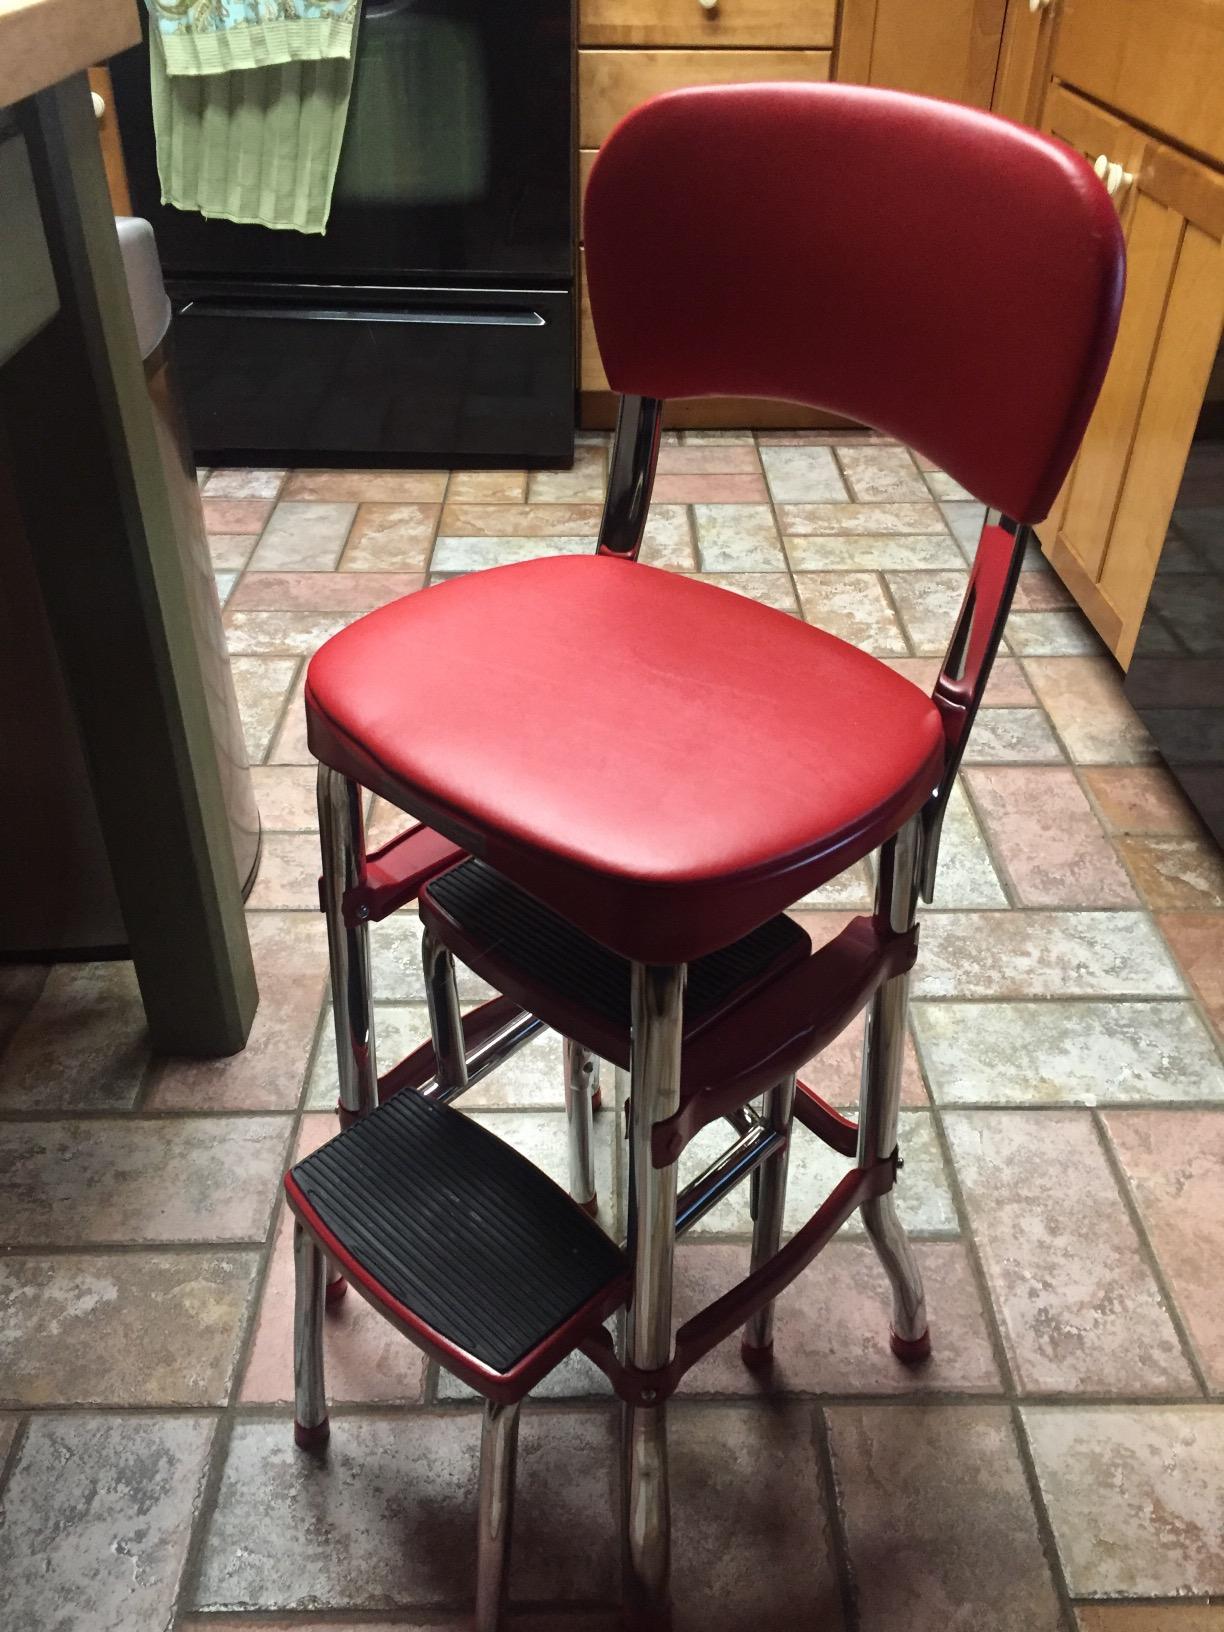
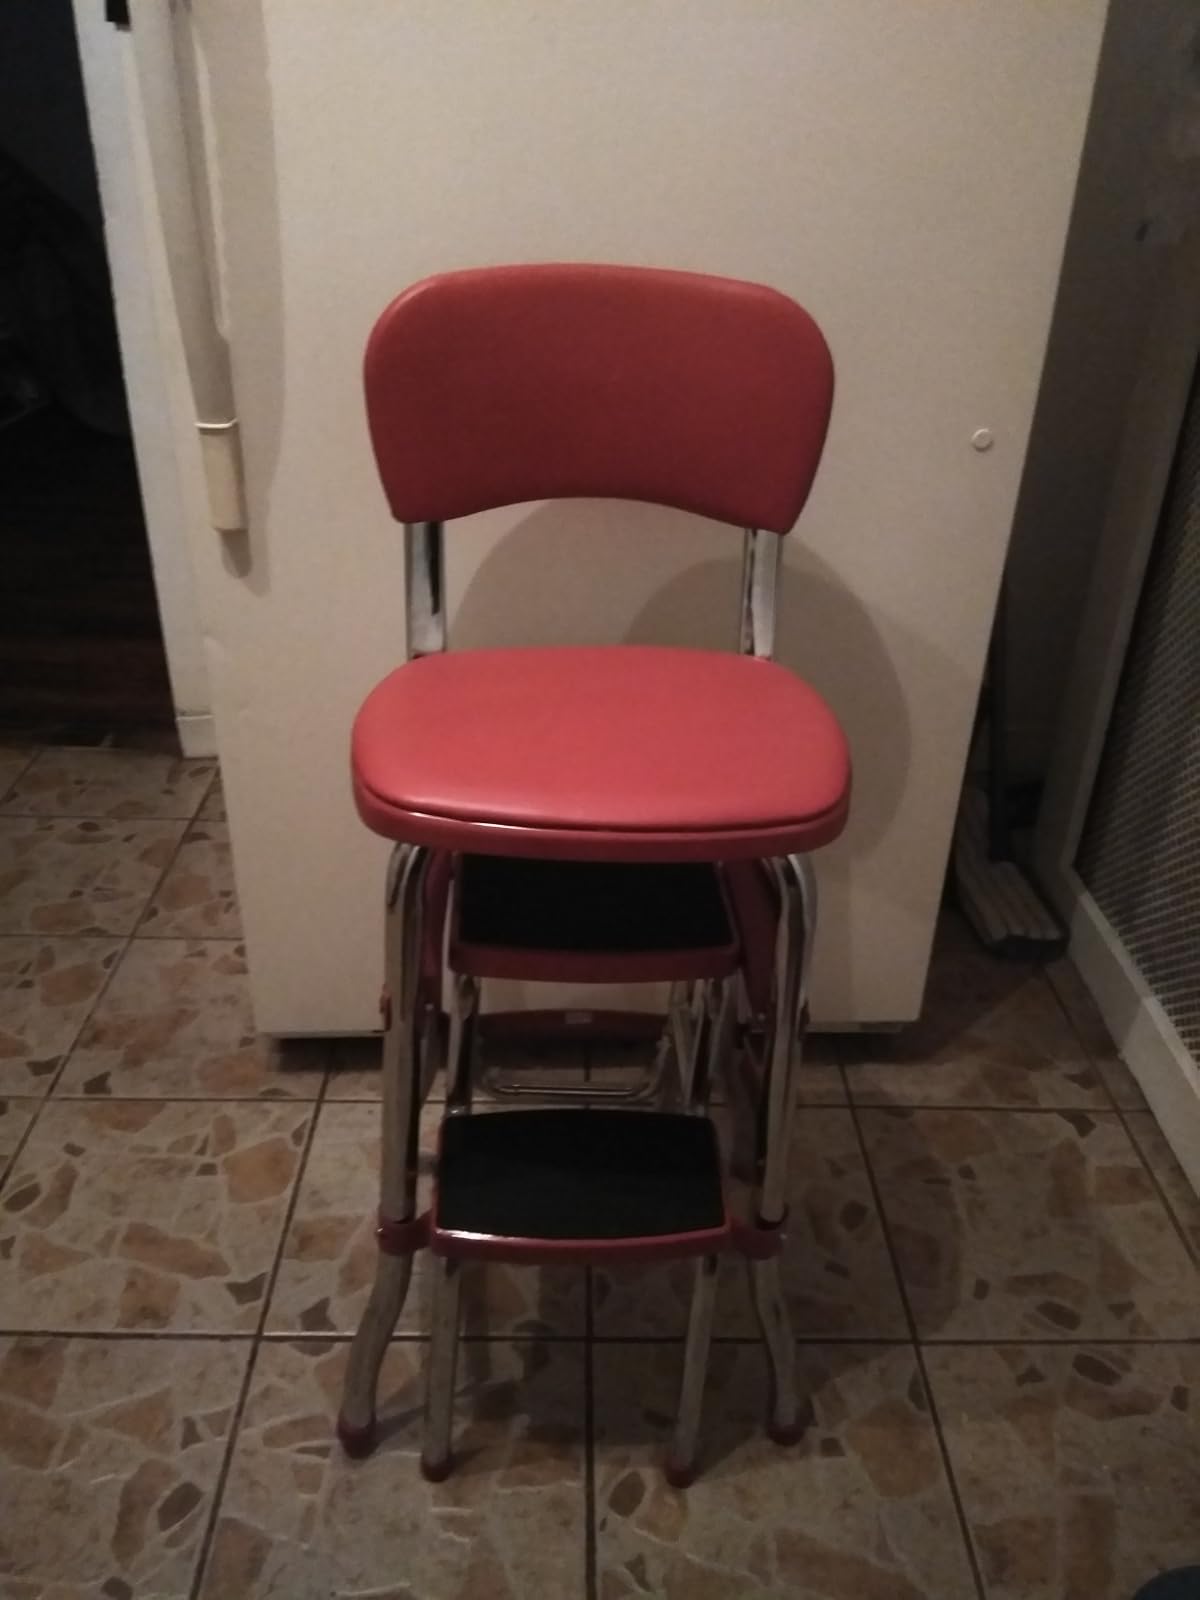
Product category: items_chair
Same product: yes